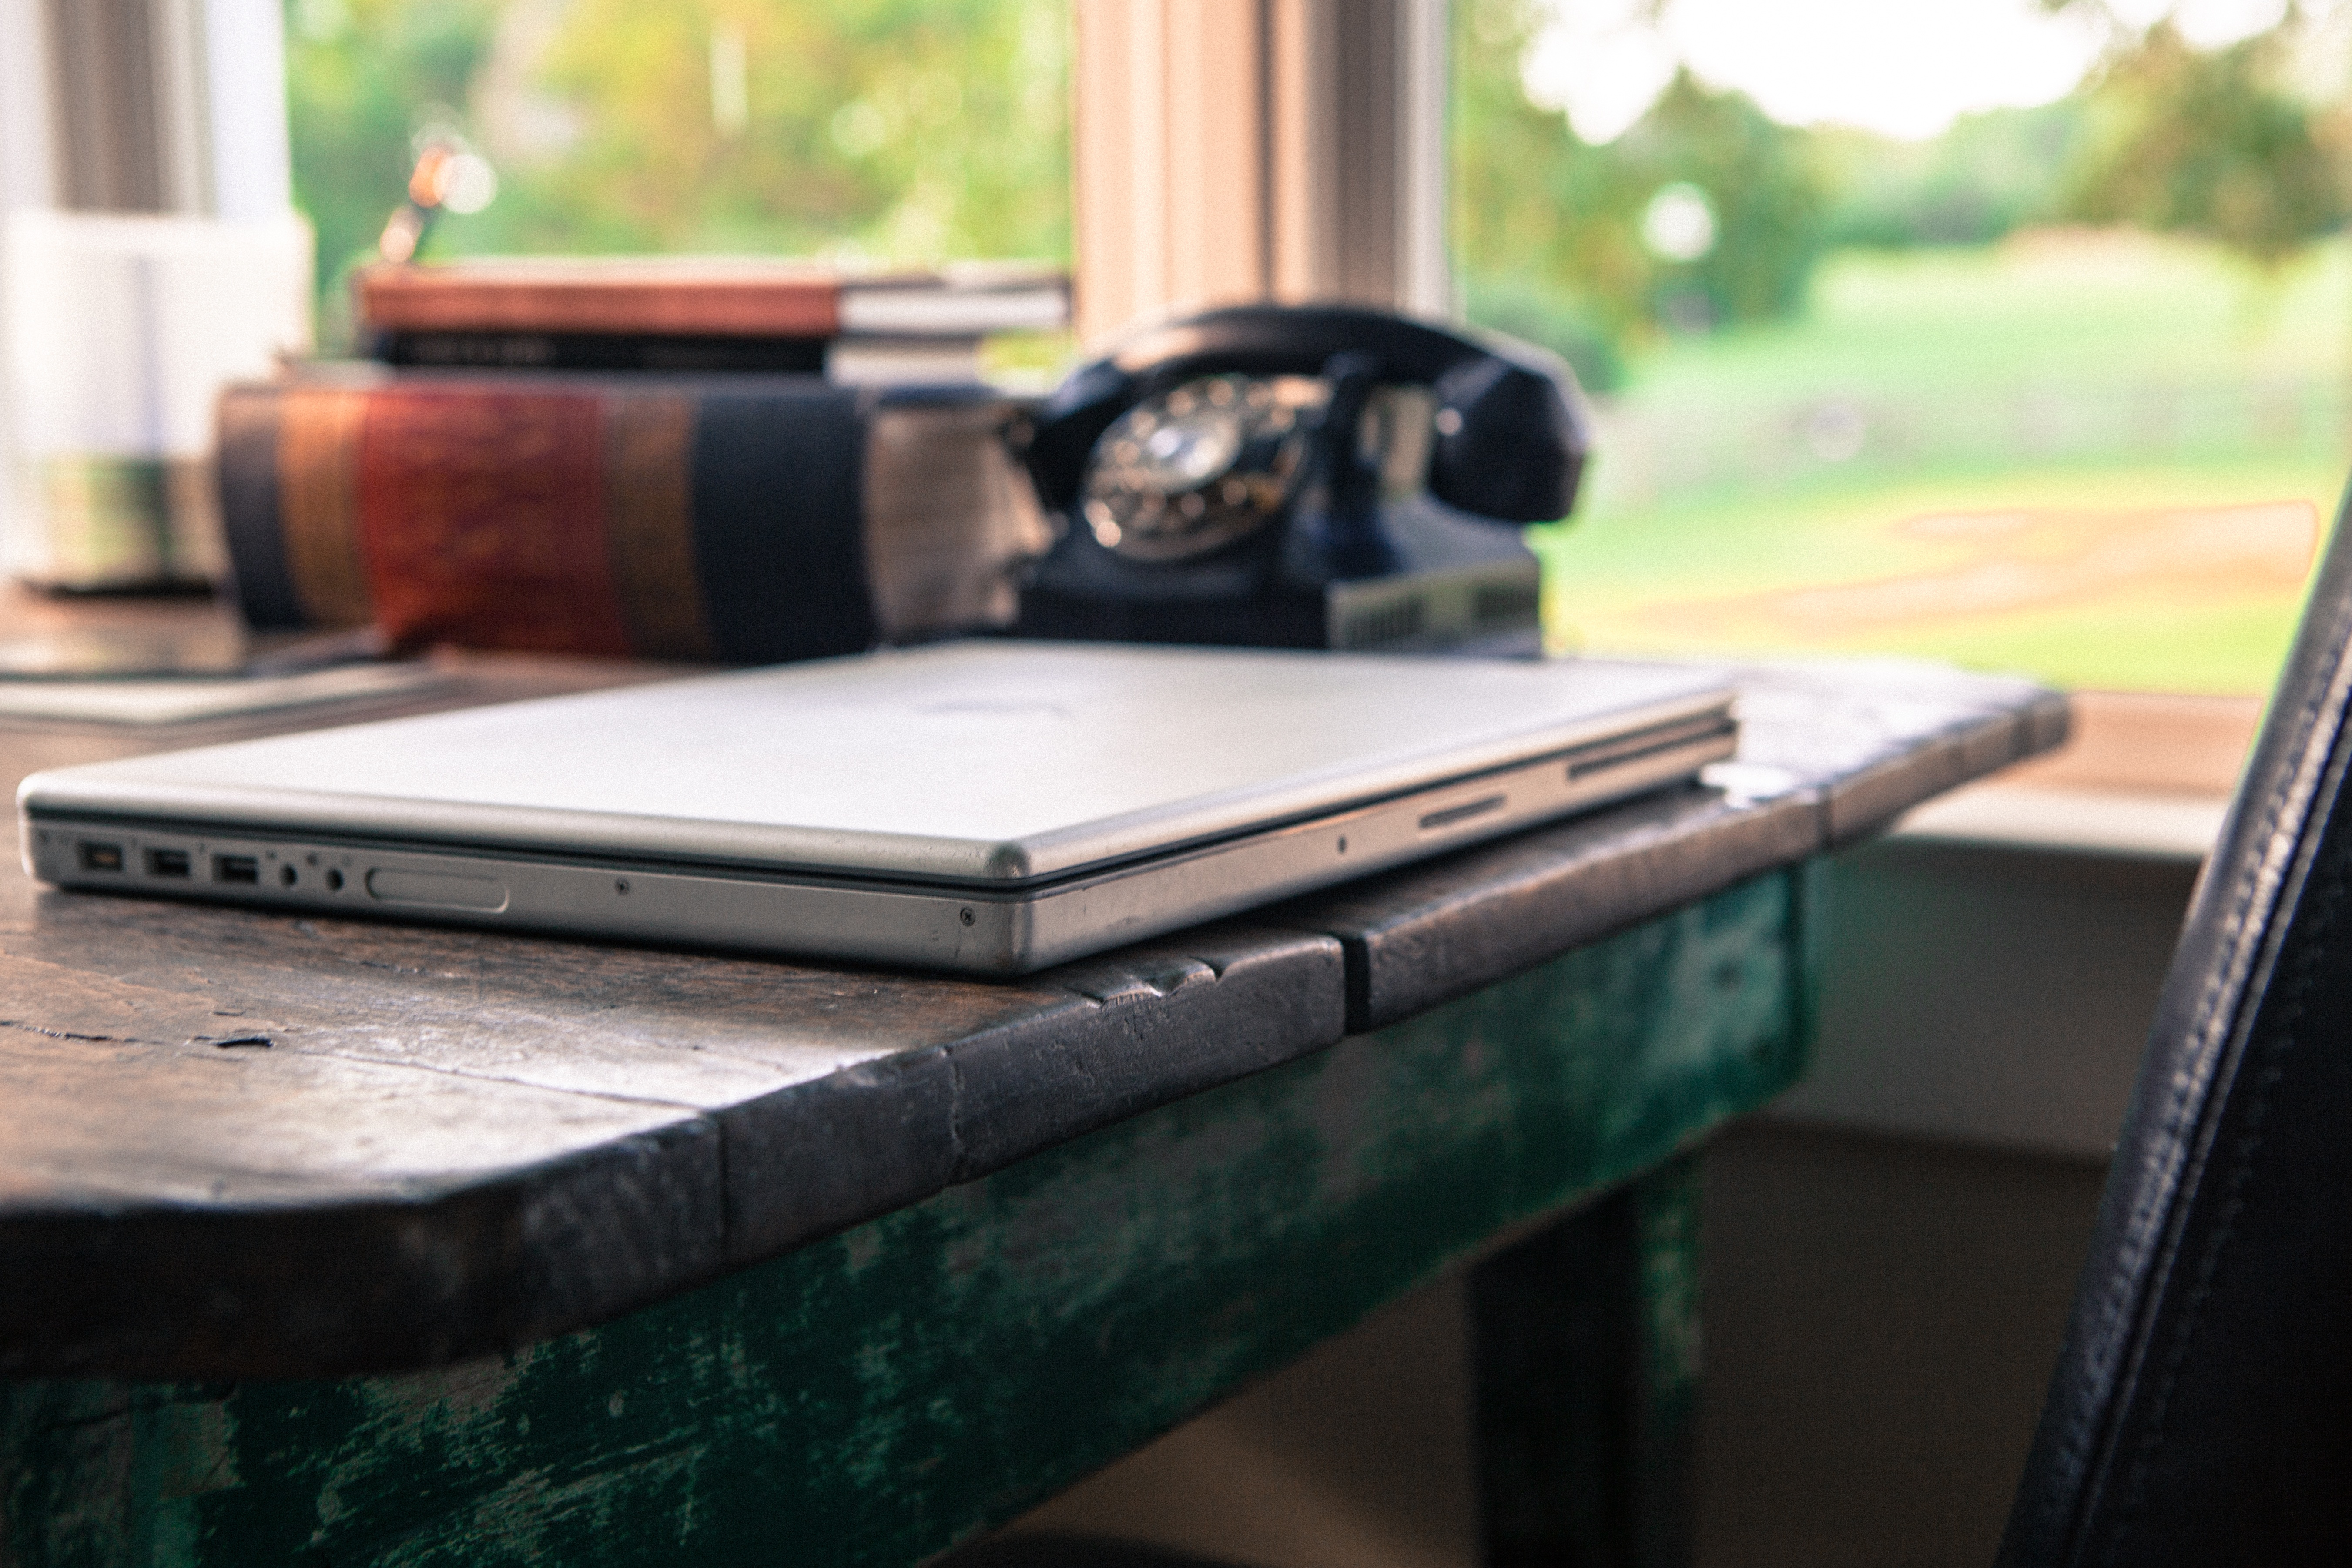
table, wood, furniture